Running to Stand Still

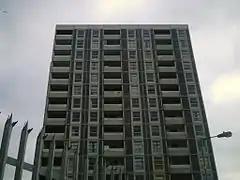
One of the seven towers in Ballymun Flats

Until their 2014 album "Songs of Innocence", U2 had written relatively few songs directly related to their growing up in Dublin, often giving higher priority to works about The Troubles in Northern Ireland or to international concerns. When they have written about Dublin, allusions to it have often been disguised. But "Running to Stand Still" was one of those with specific Dublin connections: